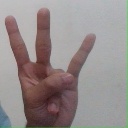
अक्षर: क्ष